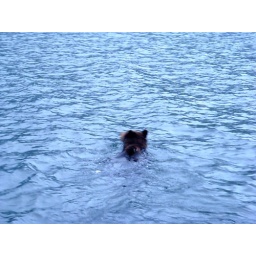
Brown bear swimming in the Southeast Alaska Ocean - Summer 2009-2